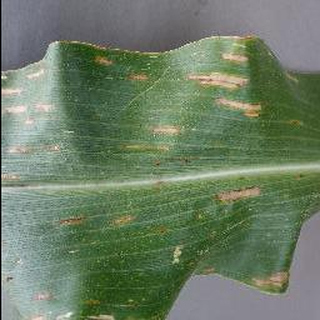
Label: corn_cercospora_leaf_spot